Ihor Nasalyk

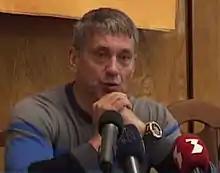
Nasalyk in 2011

Ihor Stepanovych Nasalyk (born 25 November 1962) is a Ukrainian optoelectronic engineer and politician. Nasalyk served as Minister of Energy and Coal Industry of Ukraine from 2016 until 2019.